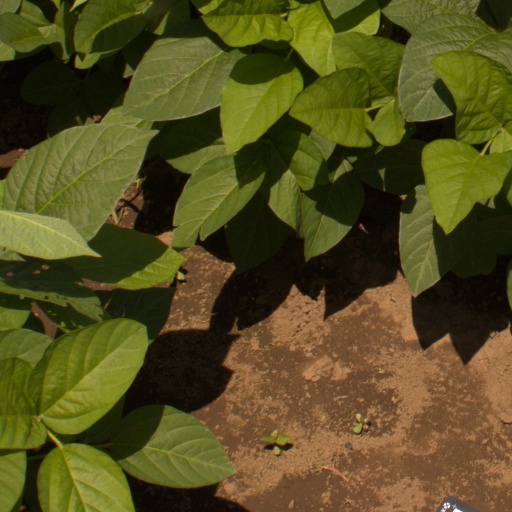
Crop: soybean